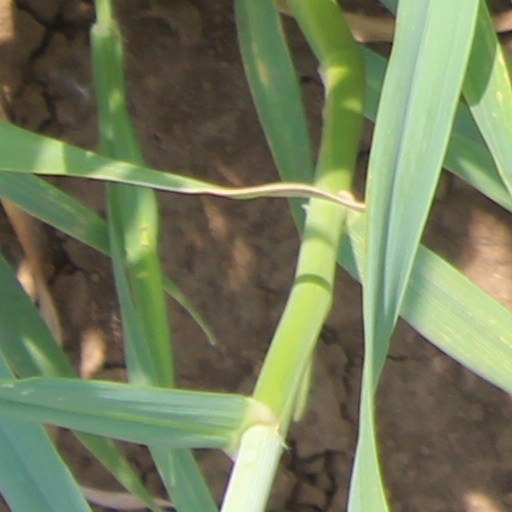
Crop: wheat